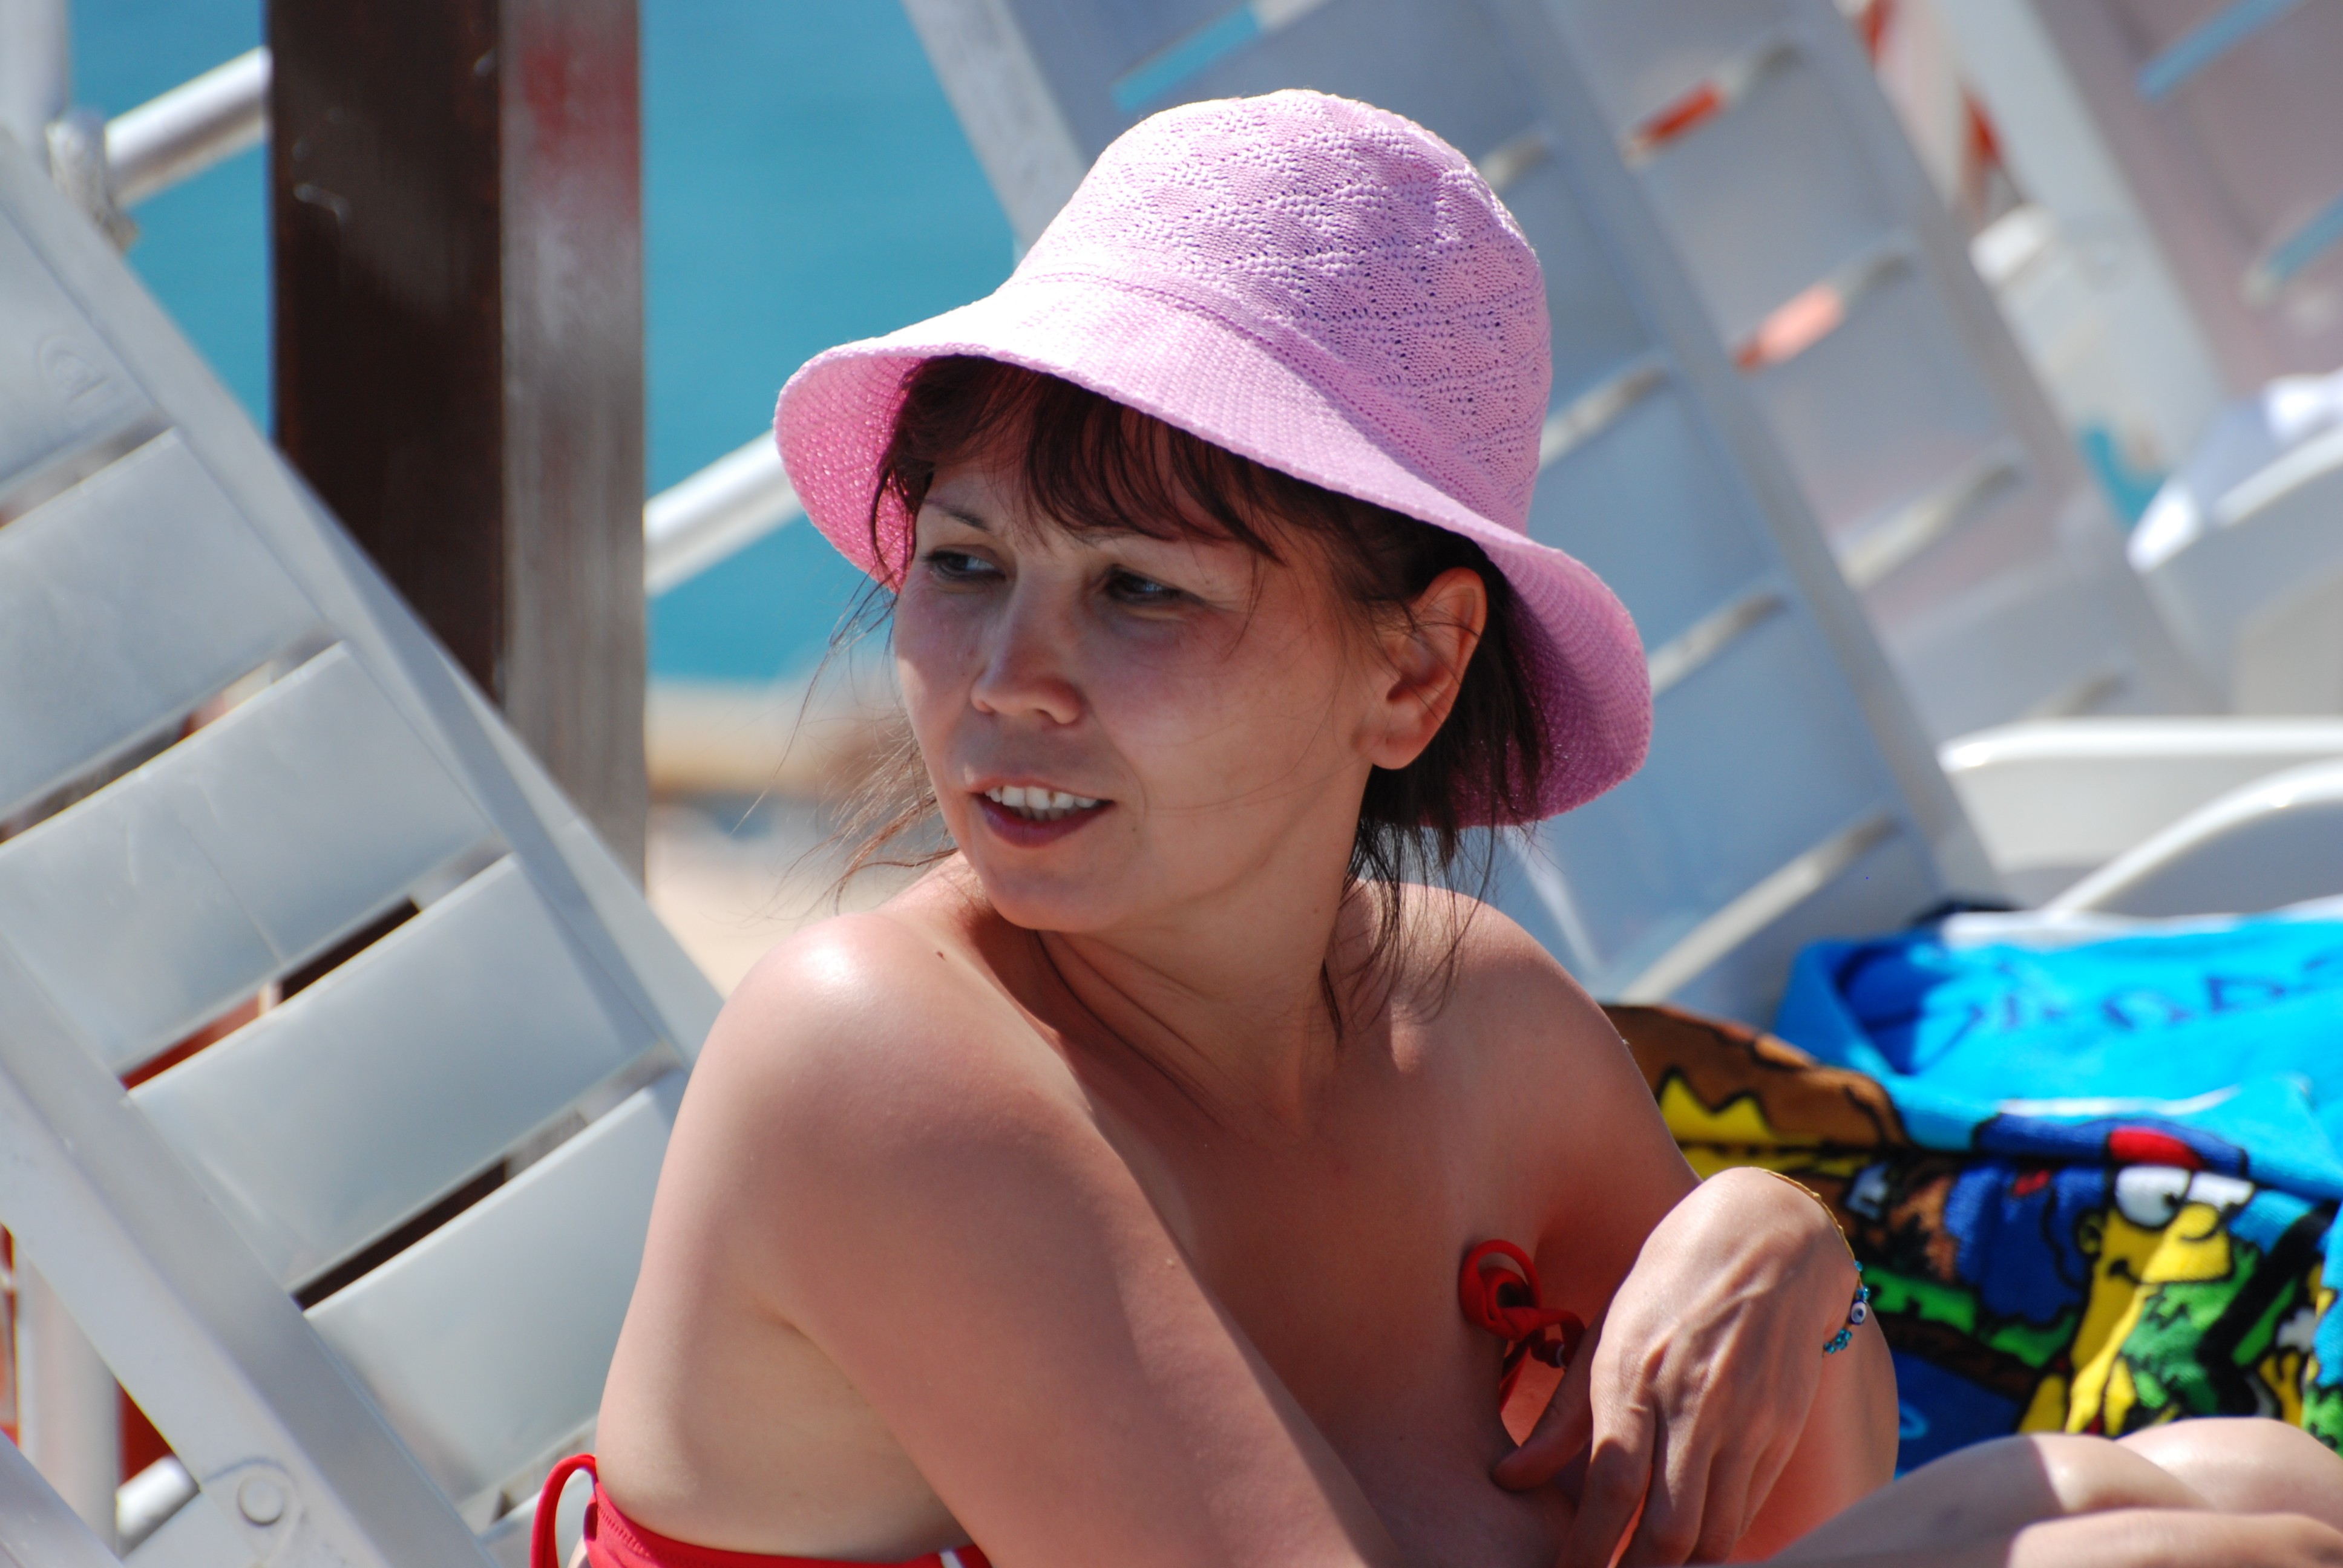
beach, people, girl, woman, street, color, nikon, clothing, lady, candid, girls, fun, women, glasses, turkey, d80, costume, turkei, nikond80, turkiye, turquia, turchia